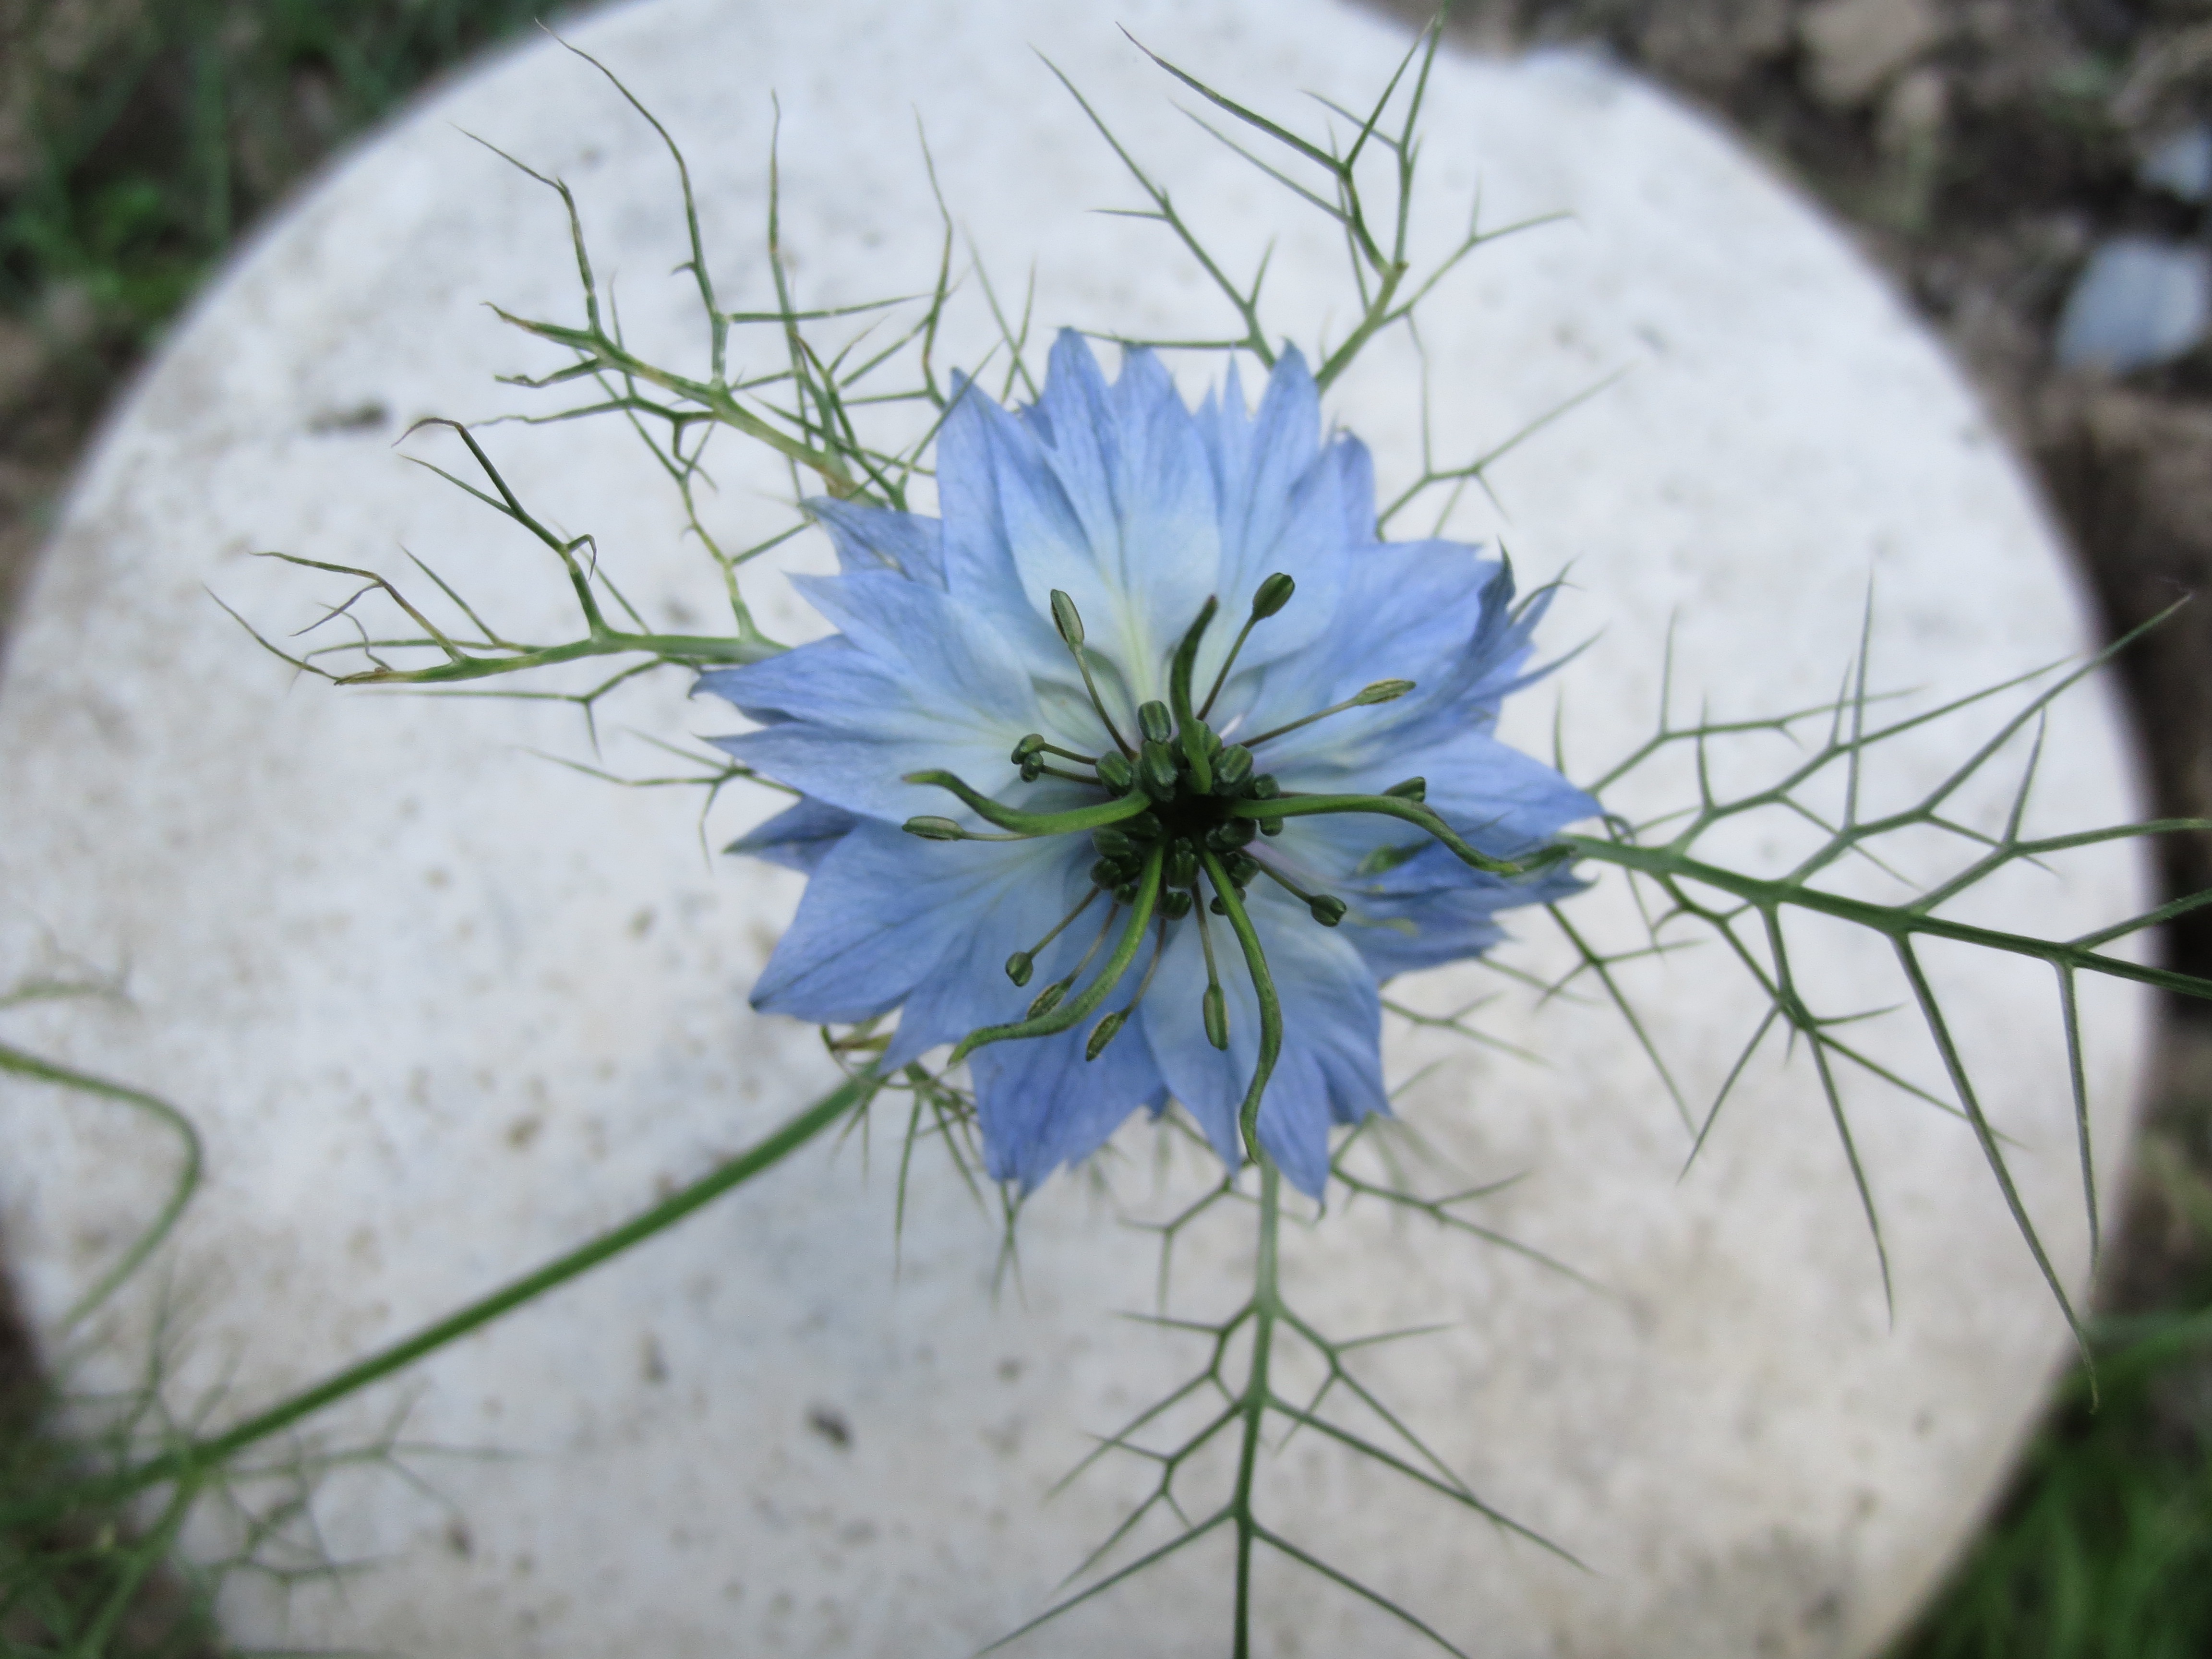
plant, flower, produce, vegetable, botany, blue, garden, flora, wildflower, cornflower, macro photography, flowering plant, fennel flower, land plant